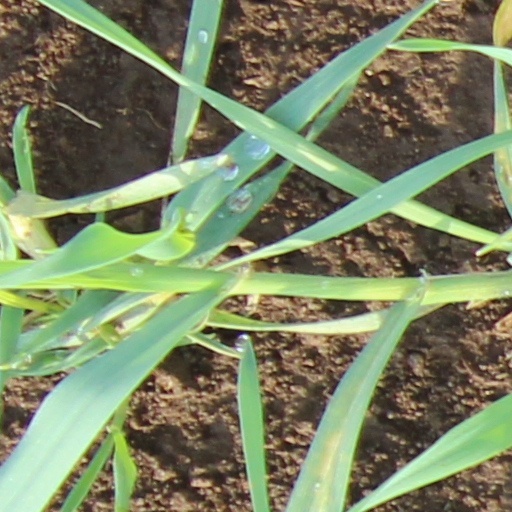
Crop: wheat